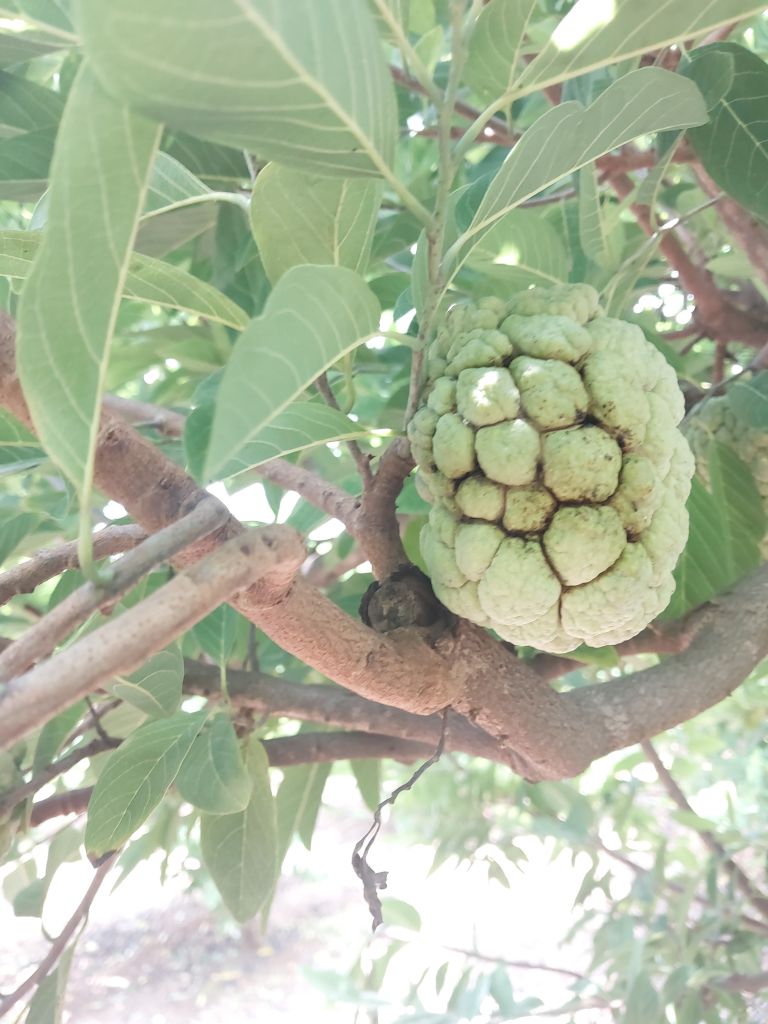
Disease label: Athracnose